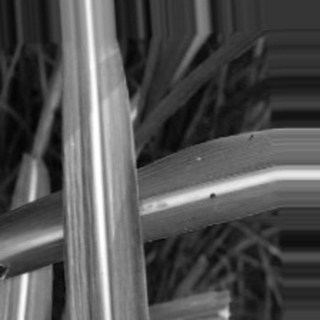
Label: sugarcane_bacterial_blight